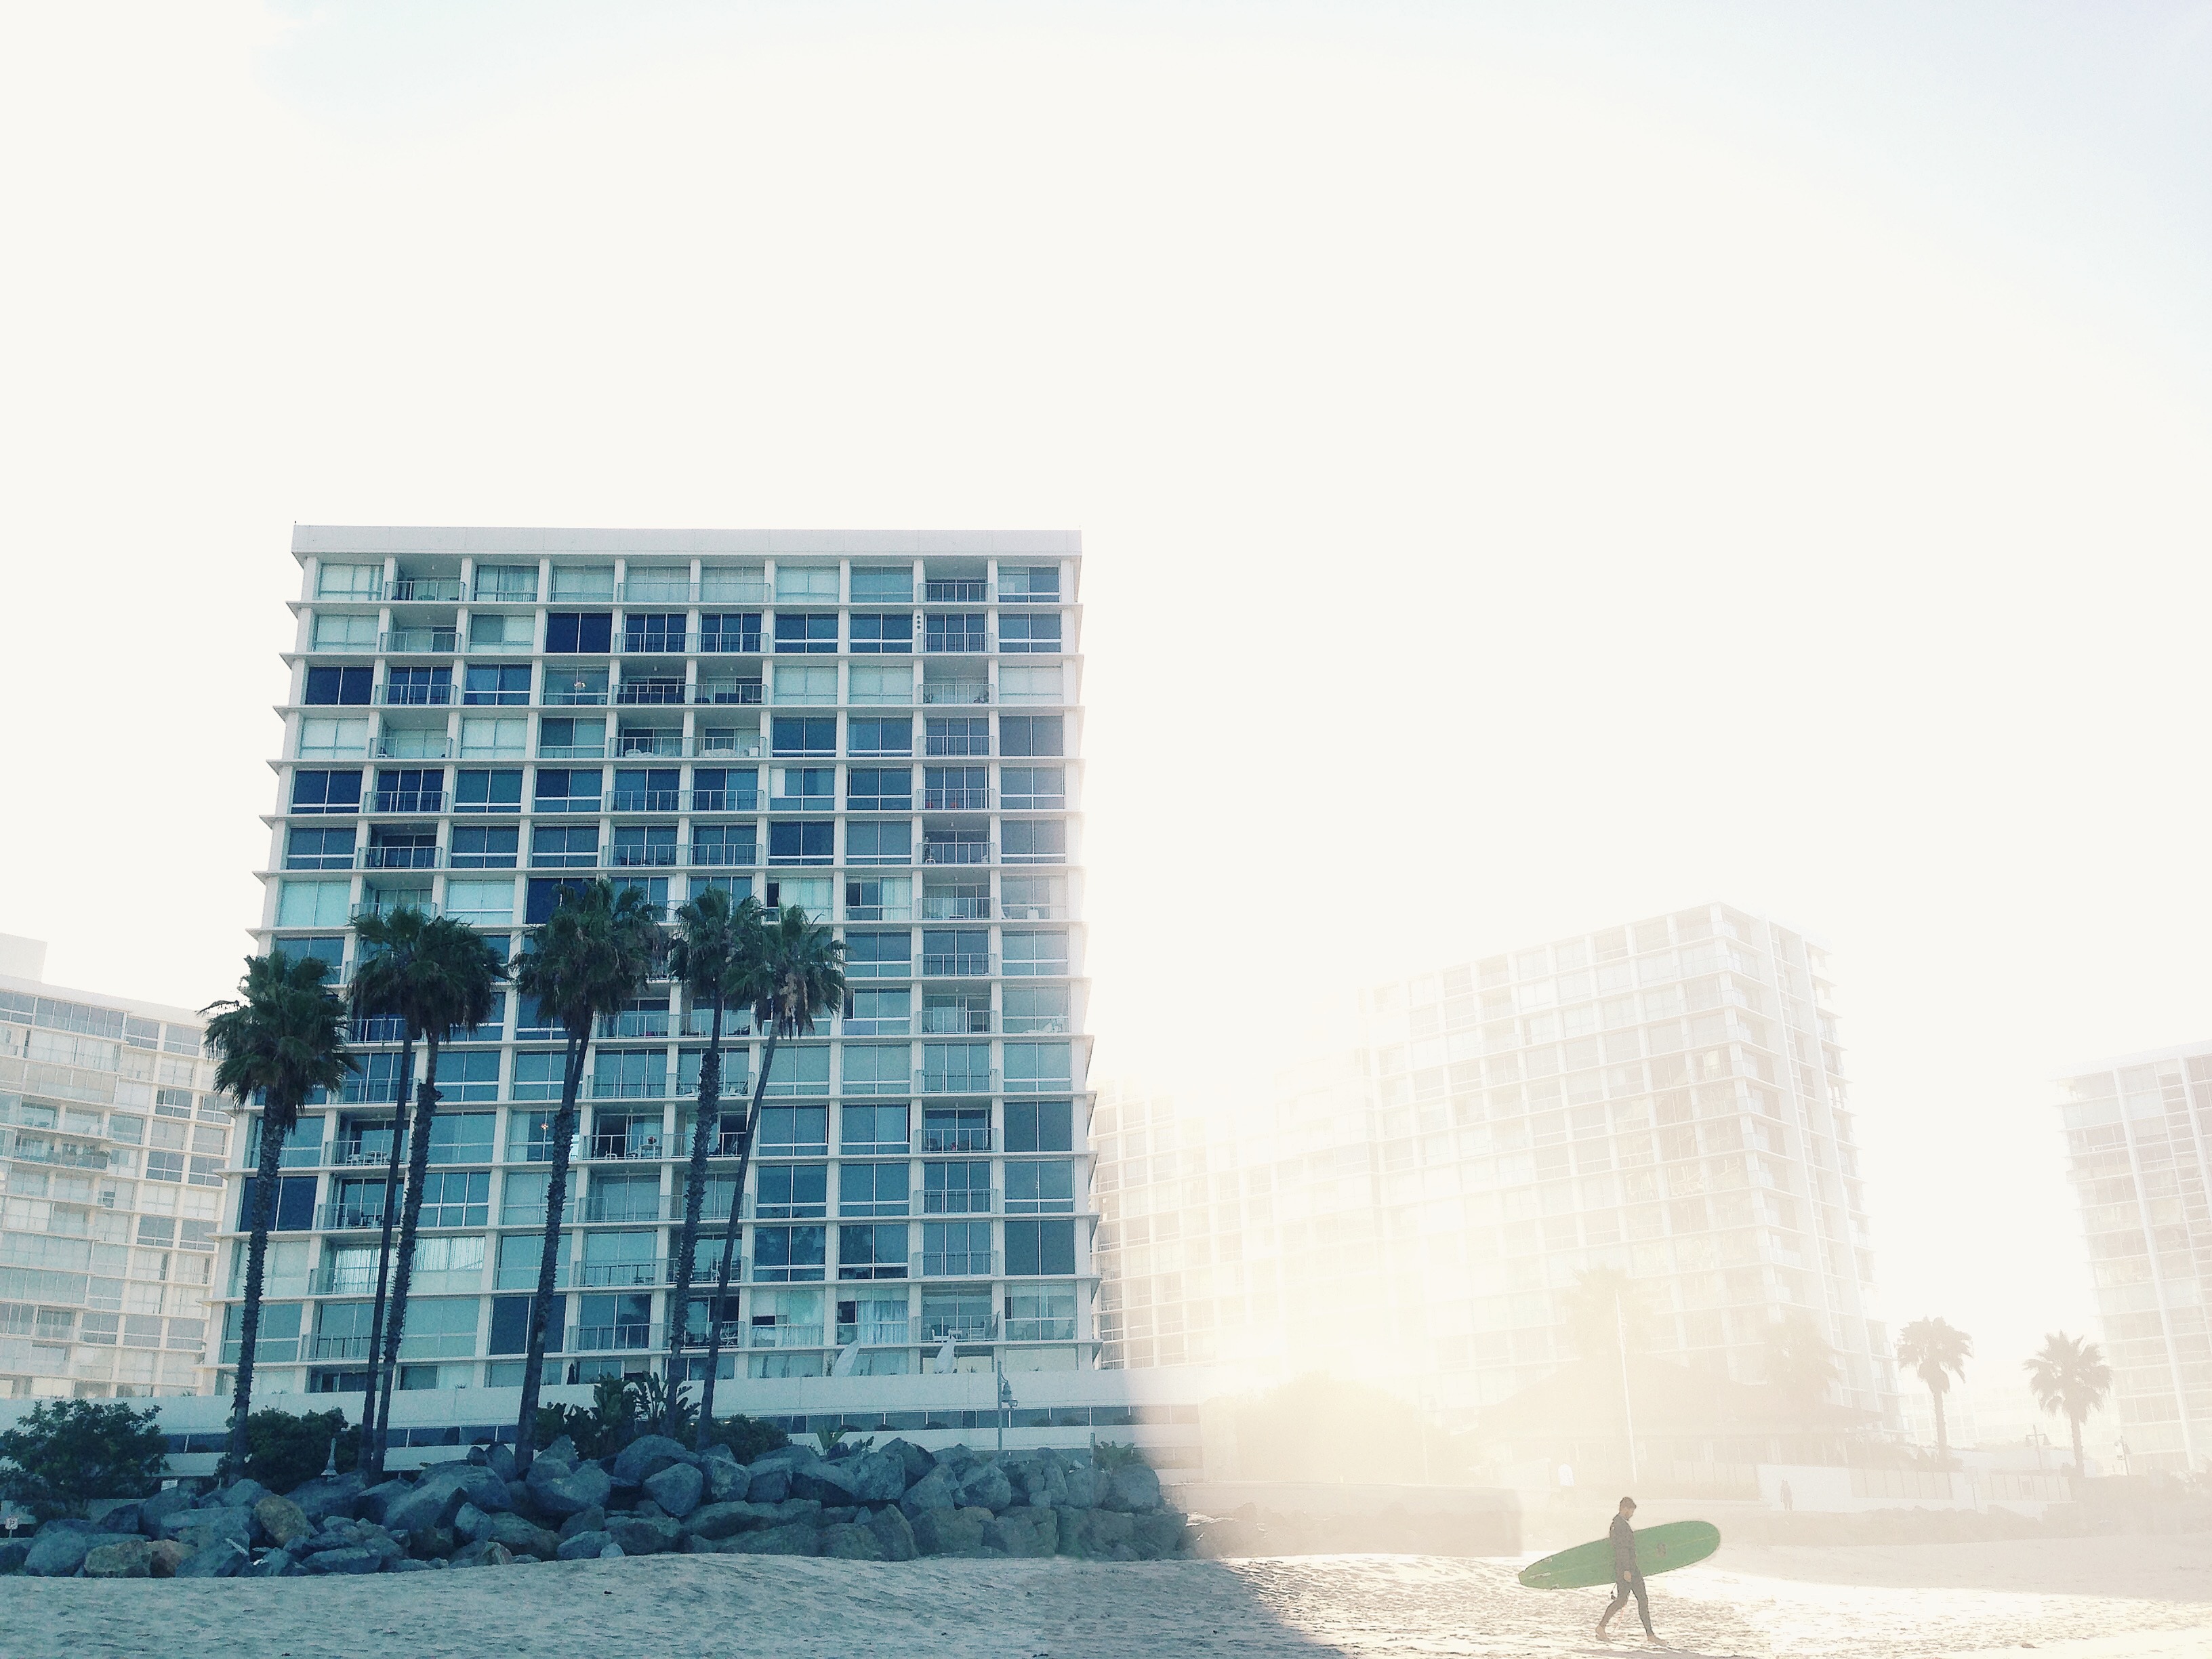
beach, light, architecture, structure, board, sunshine, house, morning, building, city, skyscraper, urban, surfer, construction, palm, facade, exterior, residential, modern, tower block, trees, windows, bright, headquarters